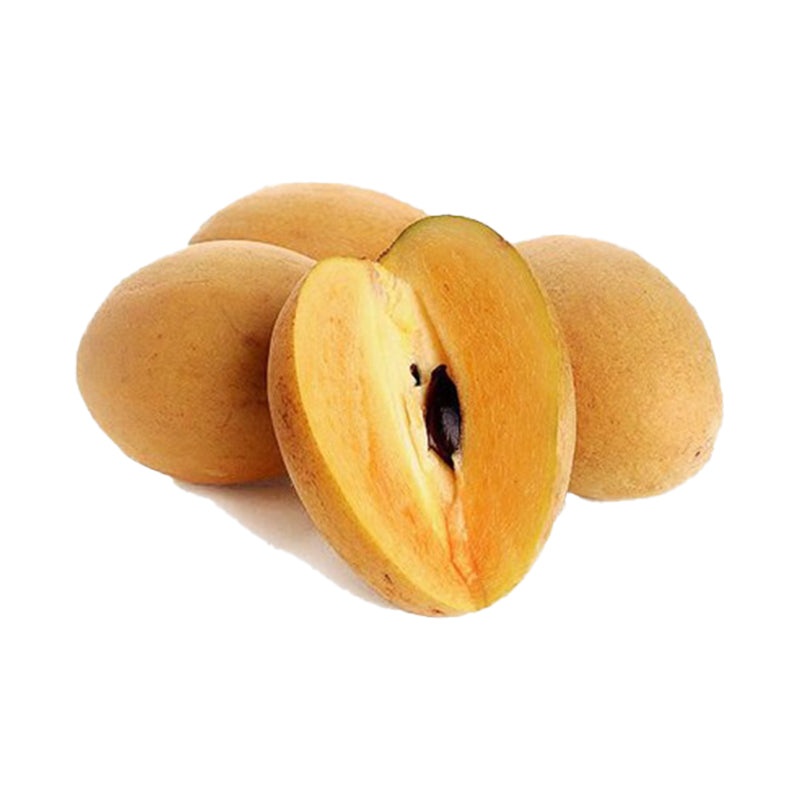
Chiku
Chiku
Category: Food, Beverages & Tobacco > Food Items > Fruits & Vegetables > Fresh & Frozen Fruits > Sapote